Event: Nepal Earthquake
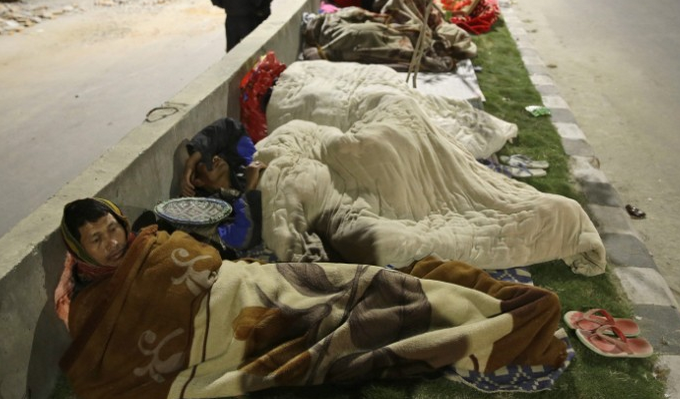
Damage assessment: no_damage